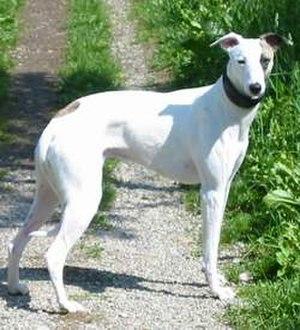
Lévrier whippet